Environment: real
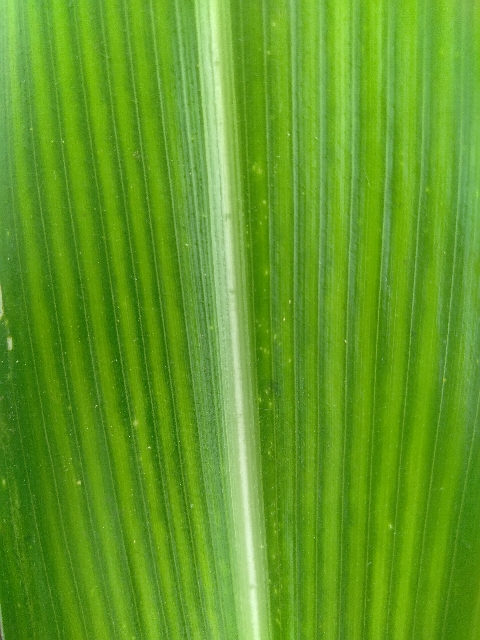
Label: lethal_necrosis